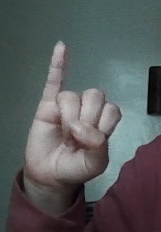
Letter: meem